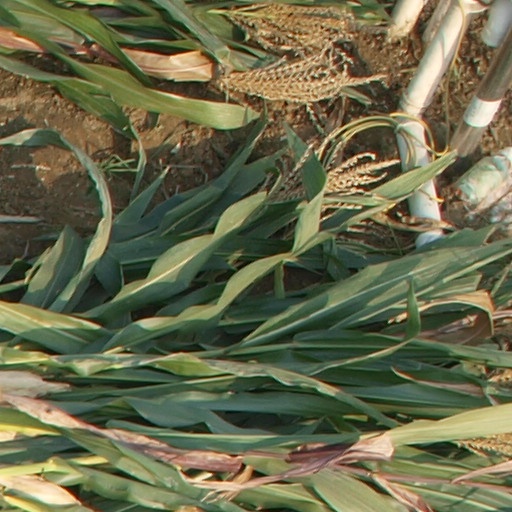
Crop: maize; corn